Question: Please indicate a possible affordance area of boxing_punching_bag that can be used for punching
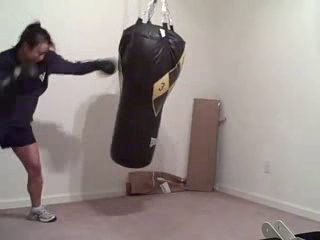
Answer: [107.028, 19.844, 188.384, 168.319]